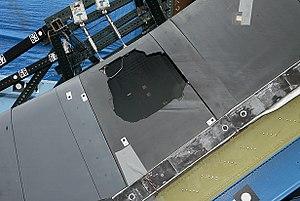
L'accident de la navette spatiale américaine Columbia est l'accident spatial qui eut lieu le 1ᵉʳ février 2003 au cours de la mission STS-107. Durant la phase de rentrée atmosphérique, la navette Columbia fut détruite au-dessus du Texas et de la Louisiane et les sept membres de l'équipage furent tués. Les principaux débris de la navette furent retrouvés le long d'un axe allant des banlieues de Dallas jusqu'à Tyler, ainsi qu'en Louisiane.
La navette spatiale américaine est un type de véhicule spatial conçu et utilisé par l'agence spatiale américaine, dont le vol inaugural remonte au 12 avril 1981 et qui est retiré du service en juillet 2011, après avoir effectué un total de 135 vols.
Le composite carbone/carbone, ou C/C, est un matériau composite constitué d’un ajout de fibres de carbone dans une matrice de graphite. Il a été développé pour les coiffes des missiles balistiques intercontinentaux, mais est plus connu pour être le matériau dont sont composées les coiffes et ailes des bords d’attaque des navettes spatiales. Les freins à disque et les plaquettes de frein du polymère renforcé de fibres de carbone sont les composants standards du système de frein des voitures de course de Formule 1 depuis 1976.